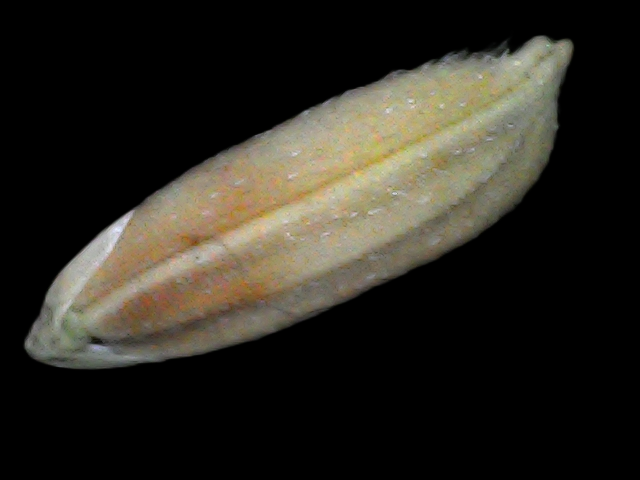
Rice variety: Br22